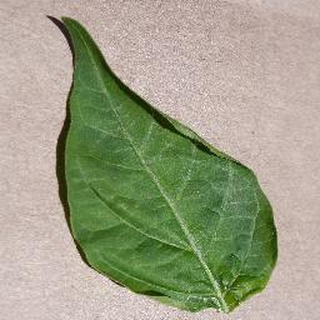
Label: healthy_bell_pepper